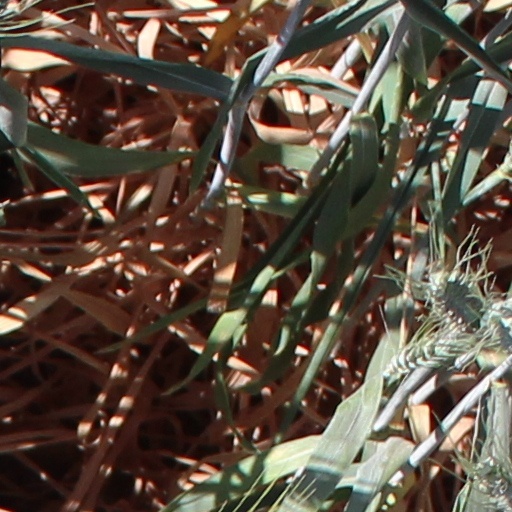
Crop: wheat